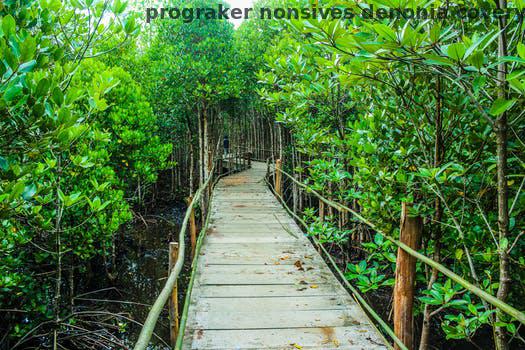
Label: Watermark